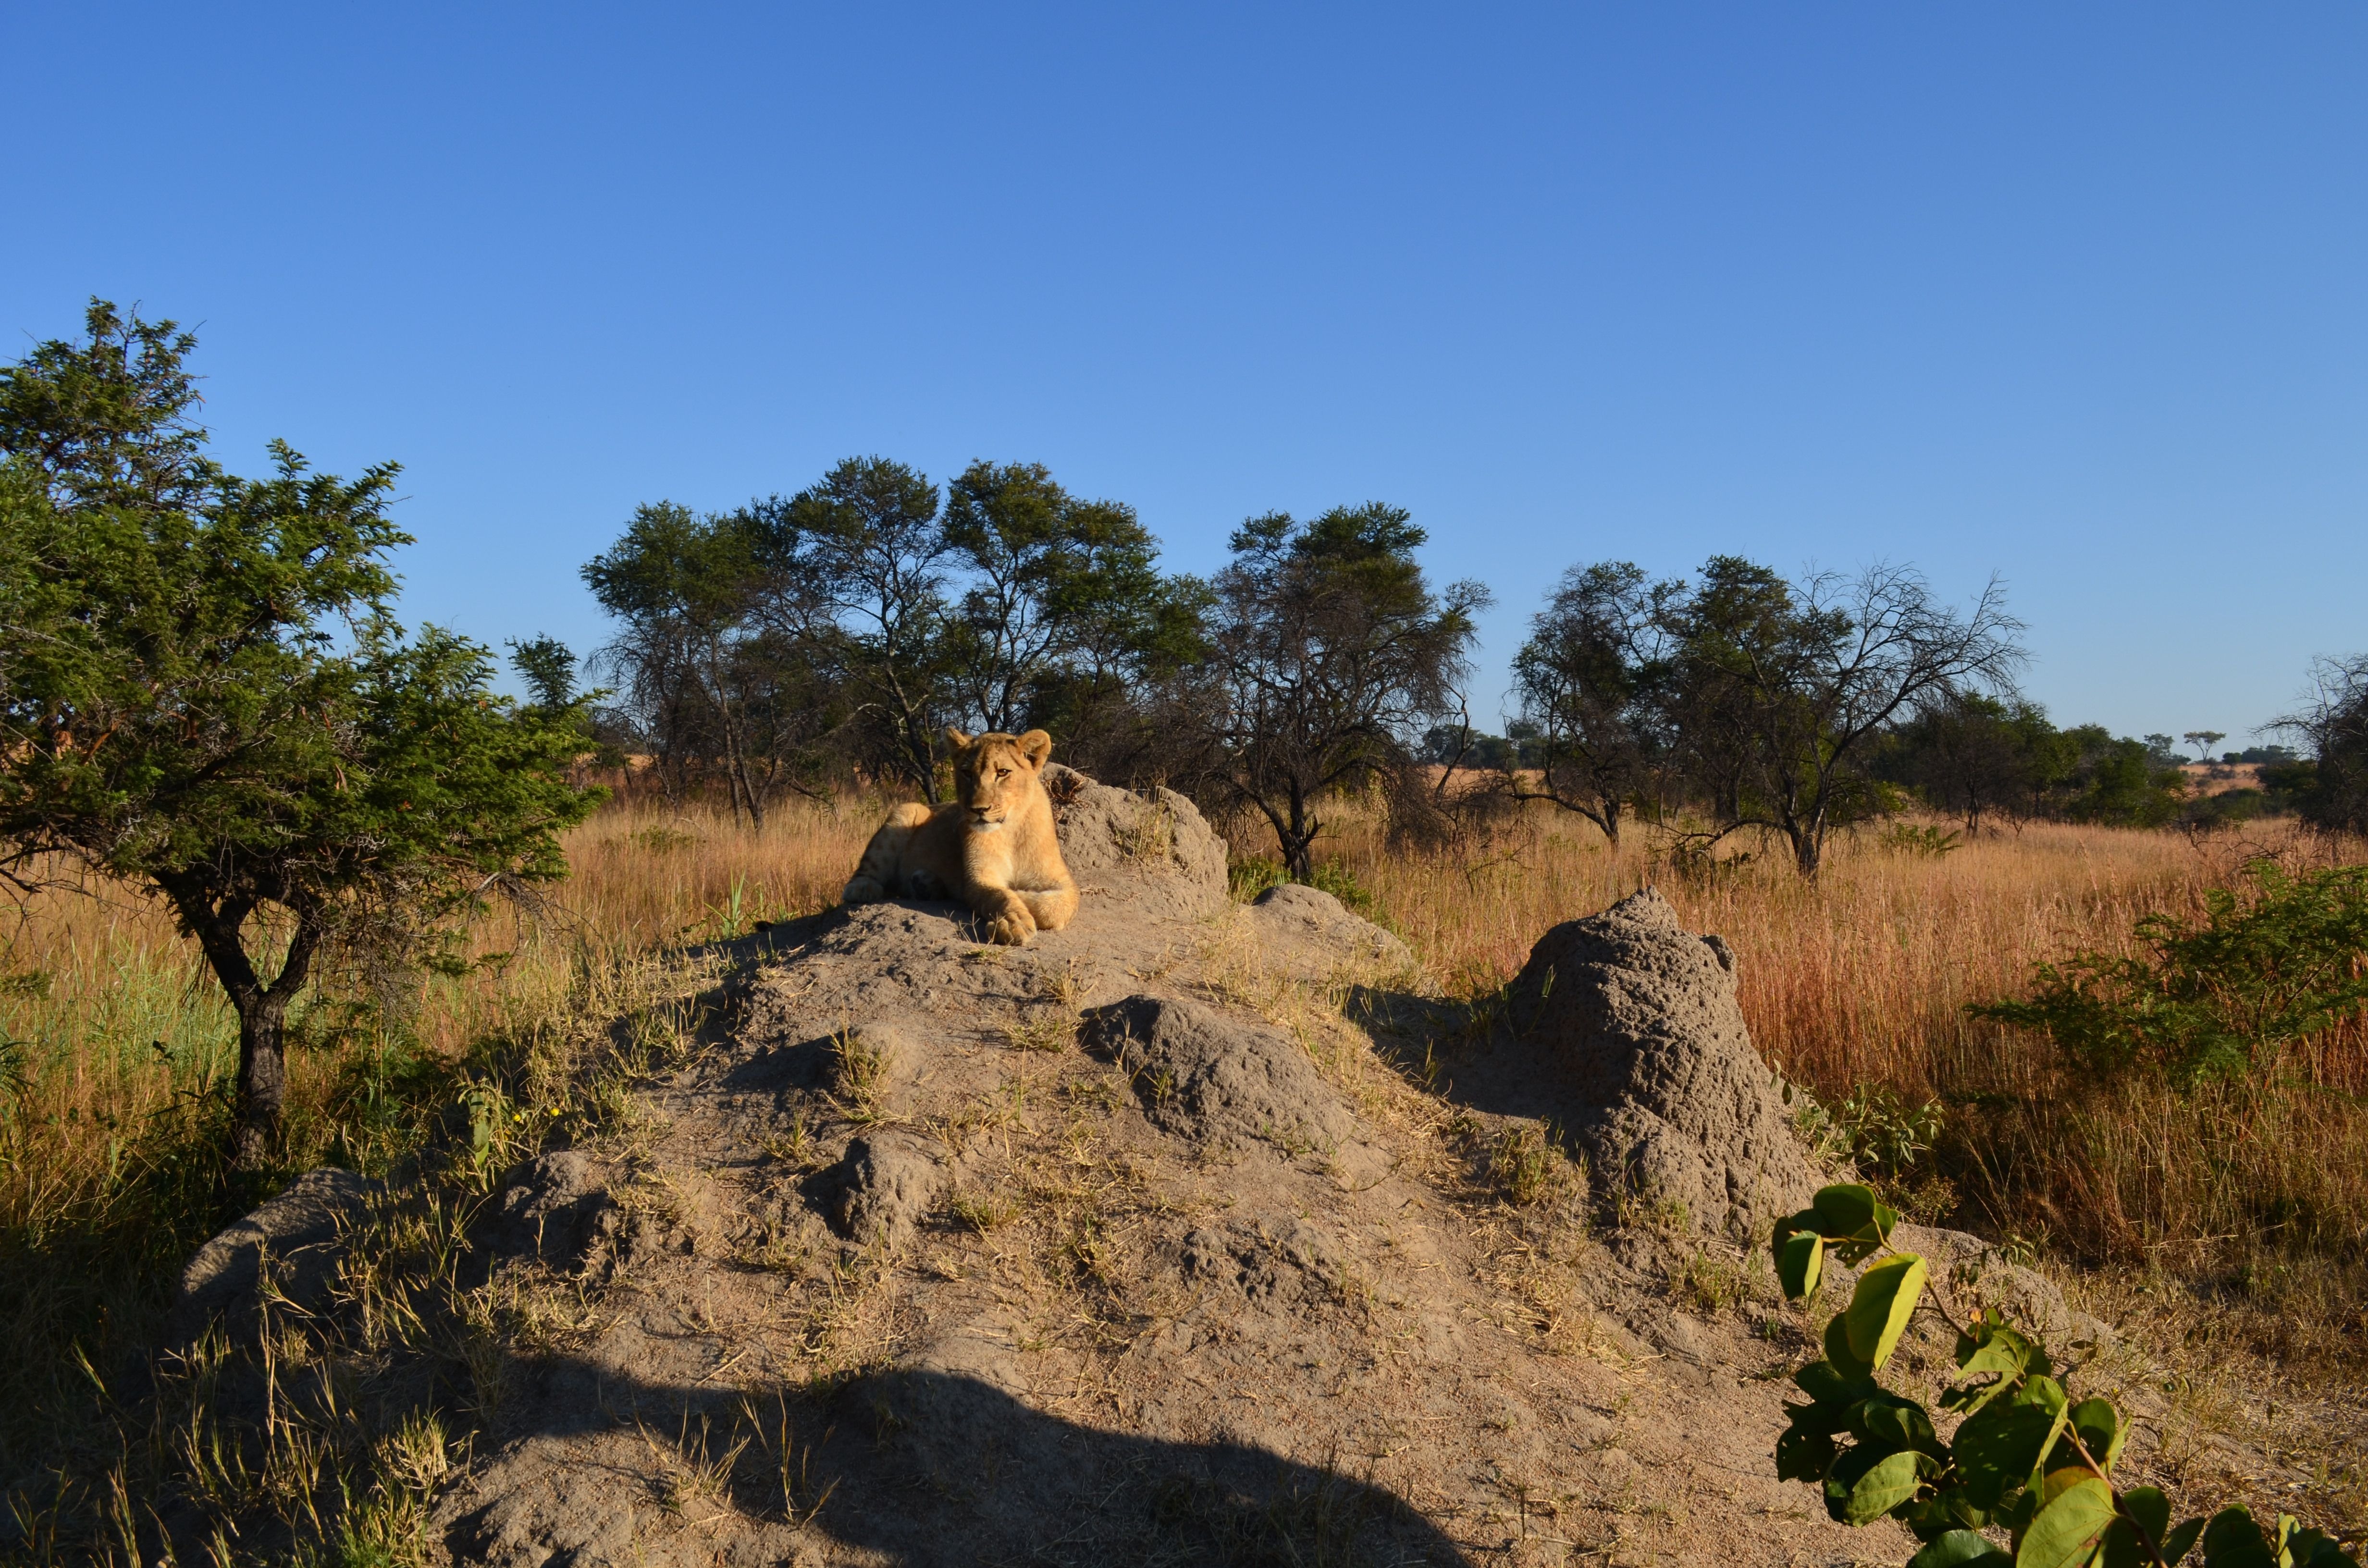
rock, wilderness, trail, adventure, wildlife, africa, soil, savanna, rocks, geology, animals, lions, cub, safari, ecosystem, natural environment